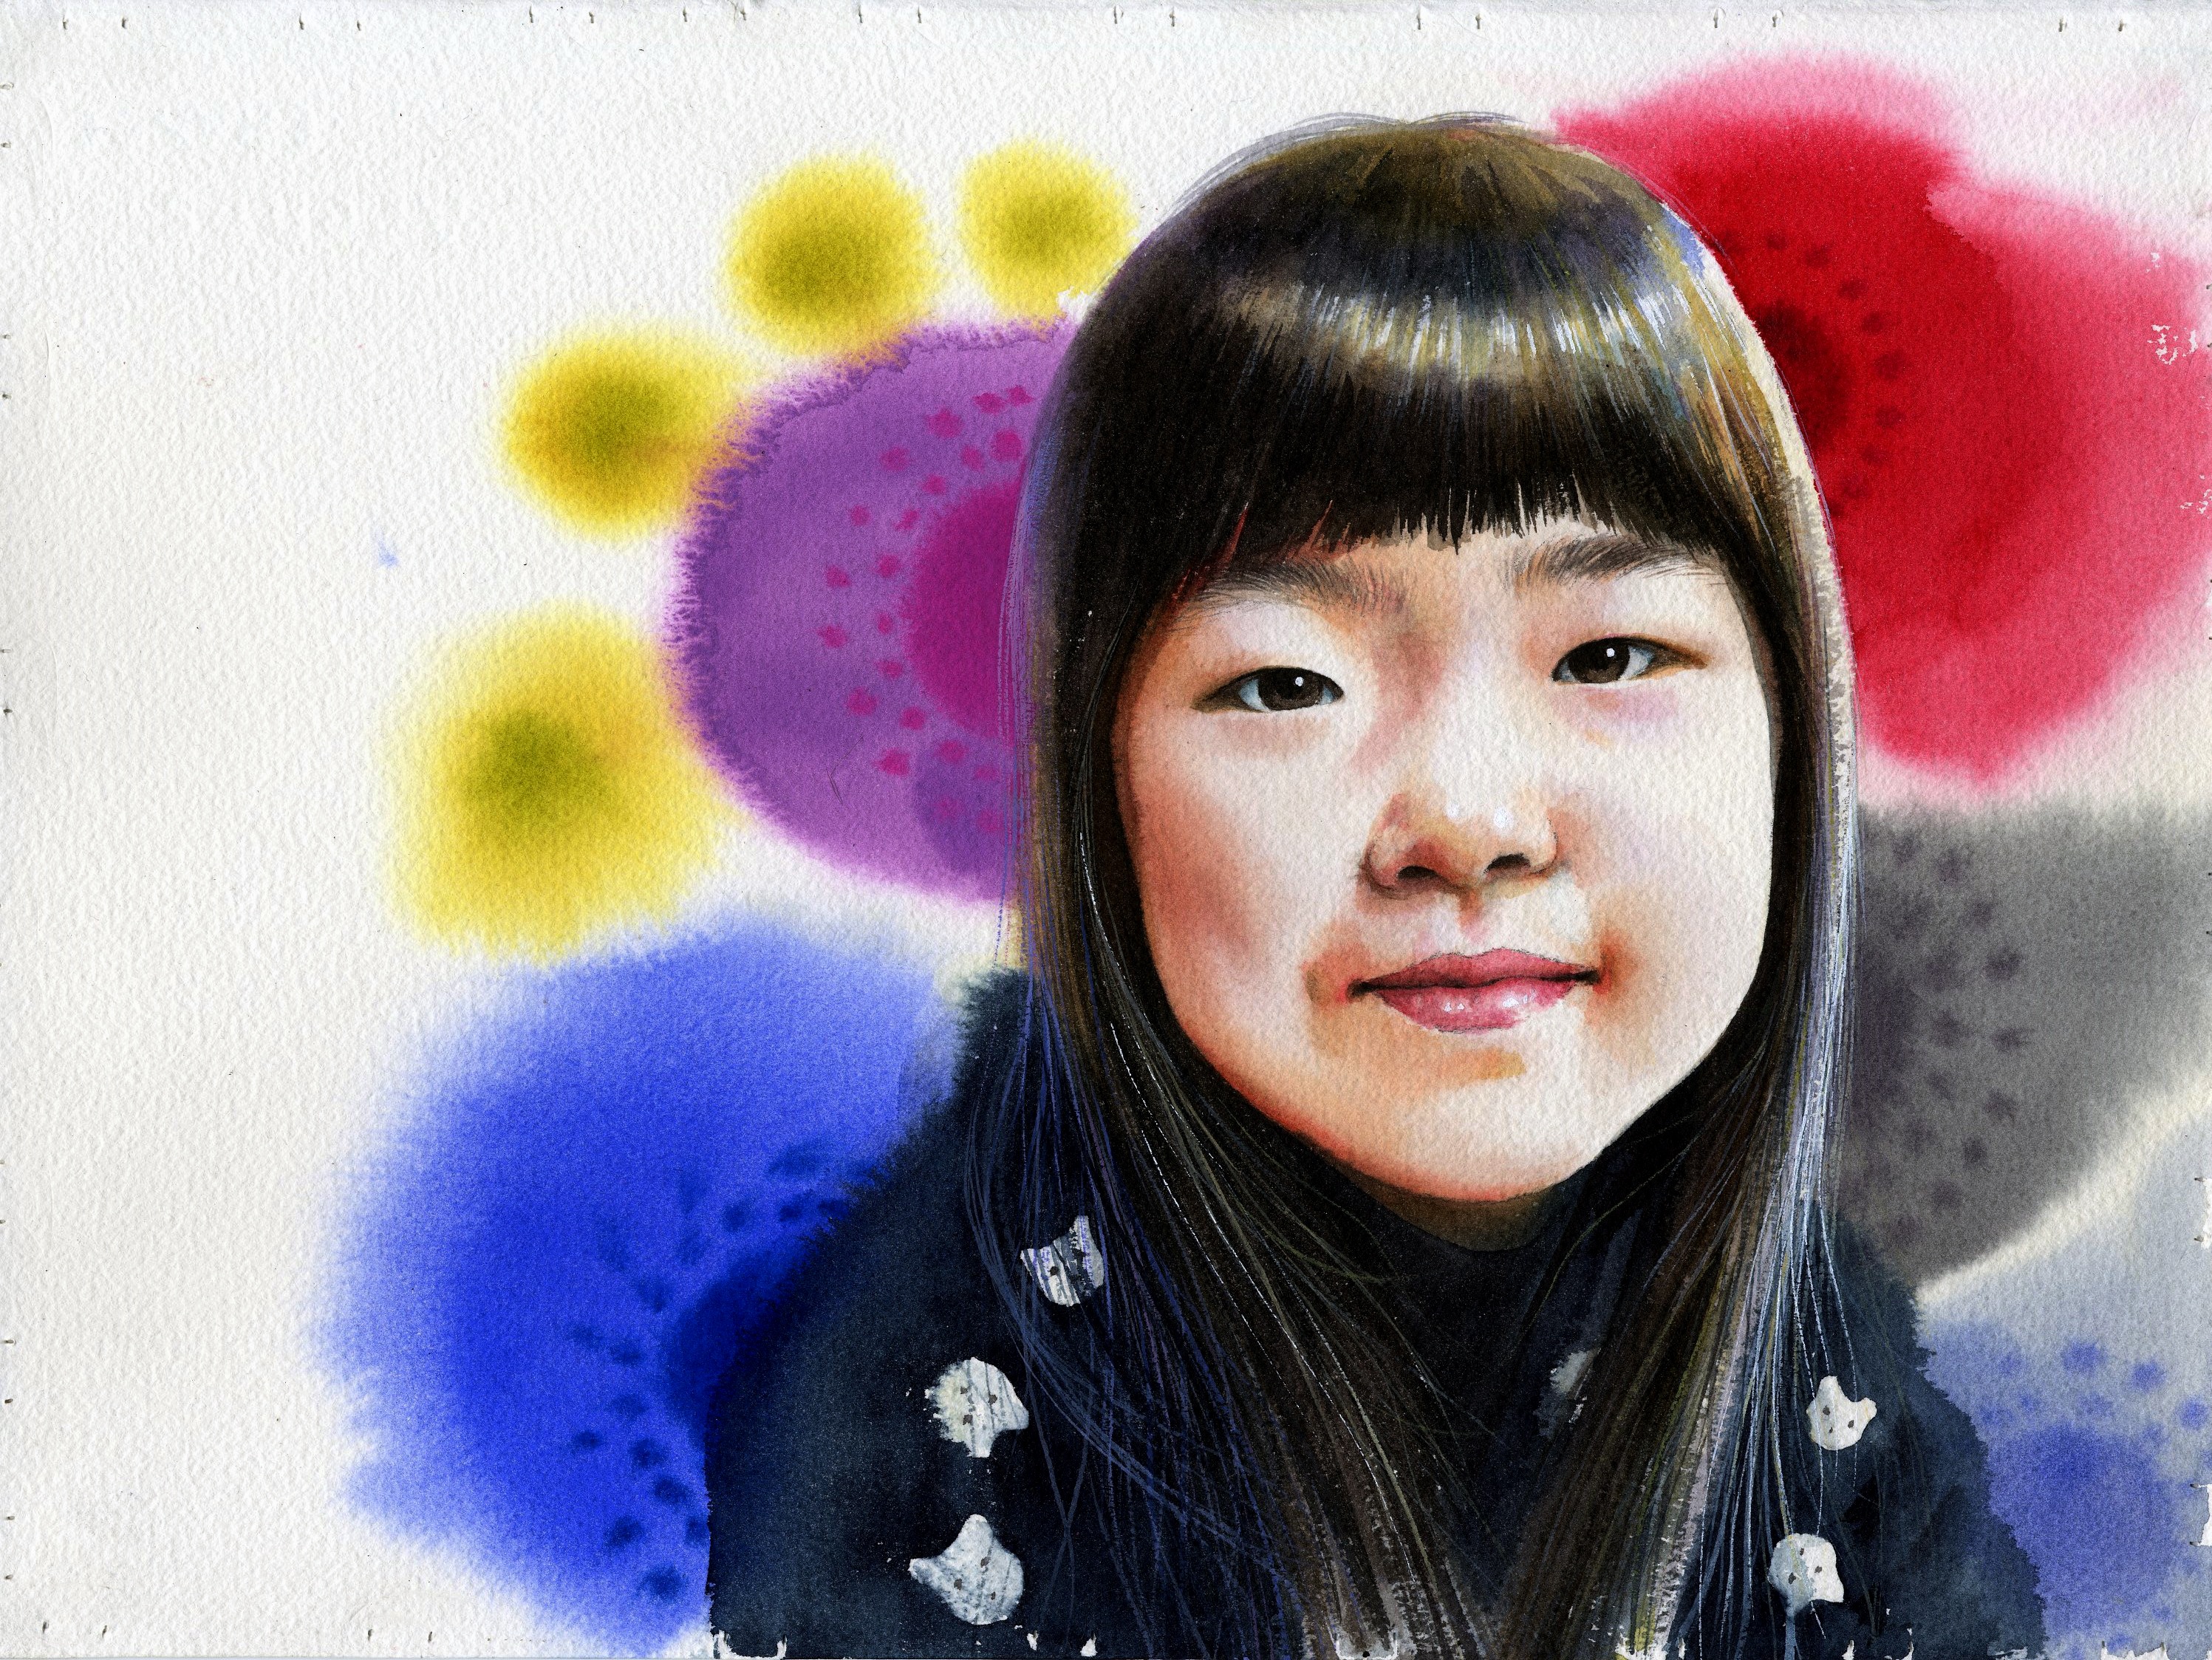
man, person, girl, hair, photography, asian, portrait, color, child, facial expression, smile, watercolor, close up, face, art, children, figure, toddler, eye, head, photograph, beauty, portraits, image, organ, emotion, facial, photo shoot, portrait photography, children's, women's, portrait watercolor, figure paintings, watercolor portrait, baekjunseung, kids illustration